John Elliot (railway manager)

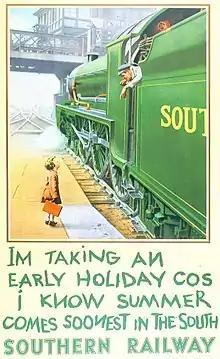
Southern Railway poster produced under Elliot's direction

In 1925, Elliot joined the Southern Railway as public relations assistant to the General Manager Sir Herbert Walker. Under Elliot's leadership, the Southern Railway became noted for the simple, direct messages in its publicity posters. One in particular, showing a small boy talking to the driver of a King Arthur 4-6-0 at Waterloo became internationally famous. The naming of this class of locomotive after characters from Arthurian legend was "in itself a master stroke of publicity".